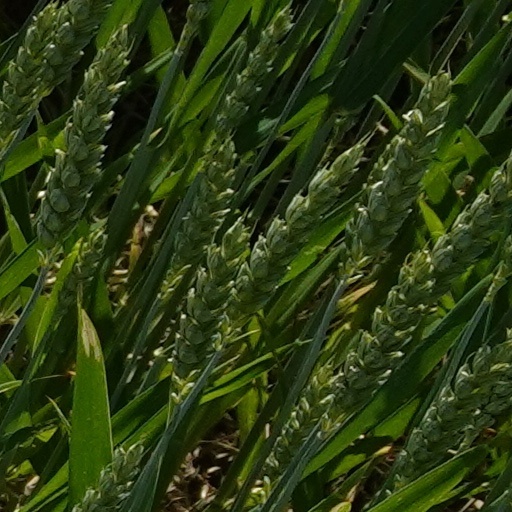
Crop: wheat